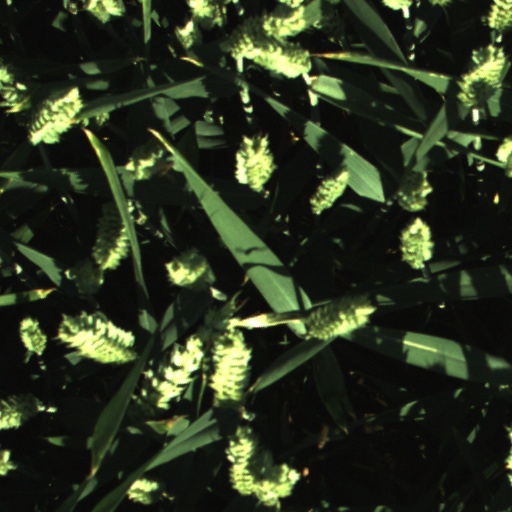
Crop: wheat